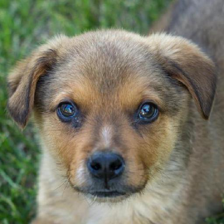
Label: animals